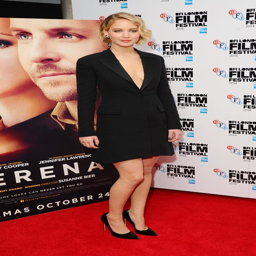
actor attends the premiere during festival